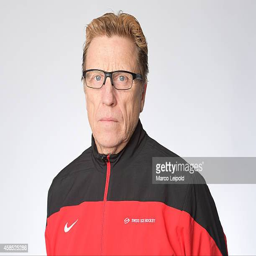
ice hockey goaltender the head coach during portrait shot